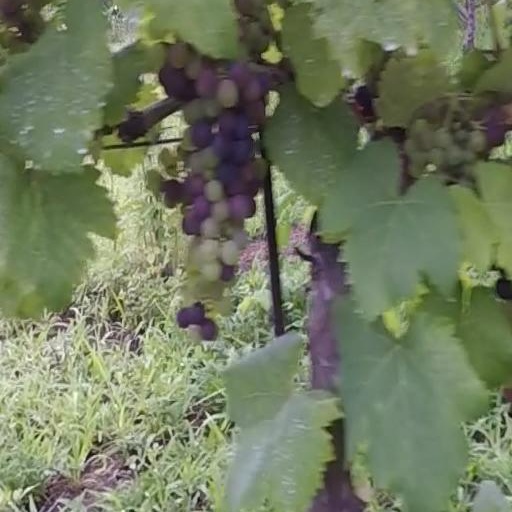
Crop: grape